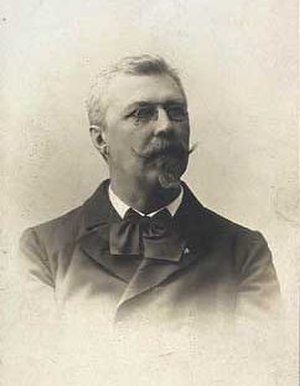
Albert Jensen
Albert Christian Jensen var en dansk arkitekt, titulær professor, kgl. bygningsinspektør og etatsråd, far til arkitekten Ole Falkentorp.